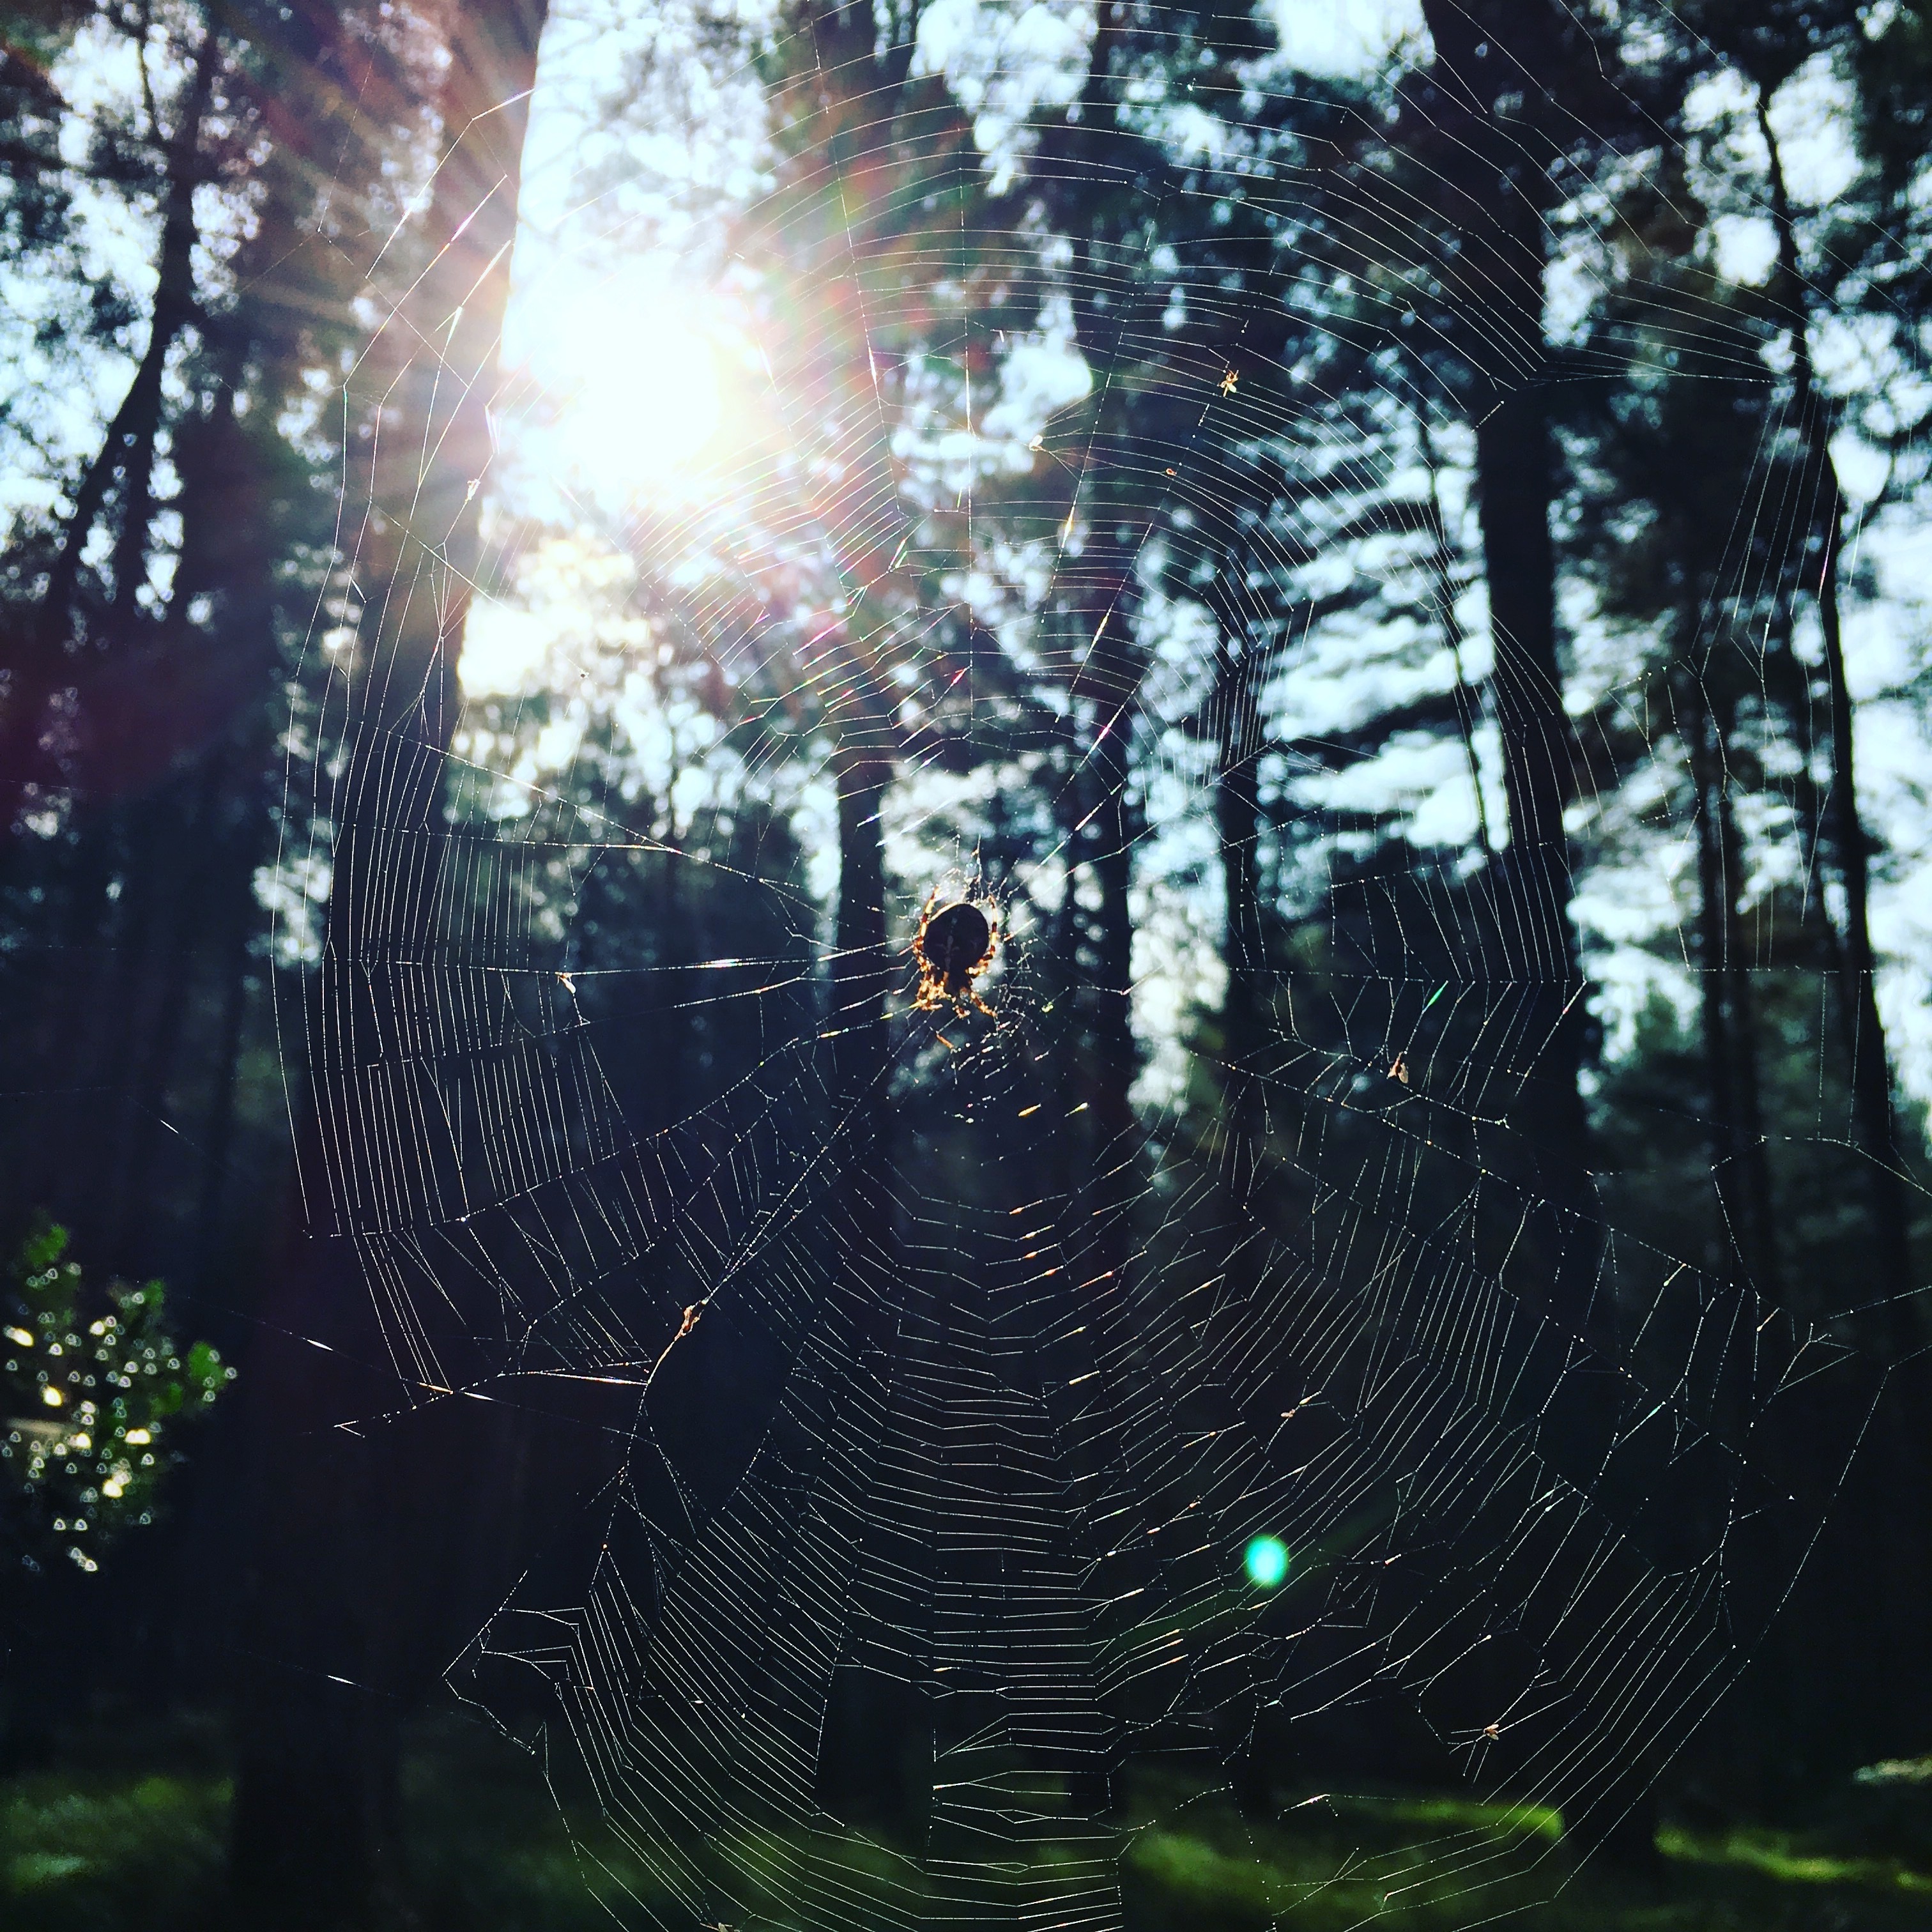
tree, nature, forest, sunlight, invertebrate, spider web, screenshot